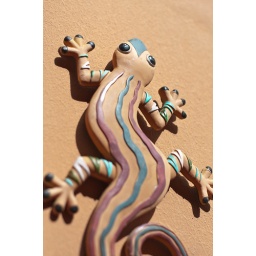
We have this hanging on the house wall in the garden.